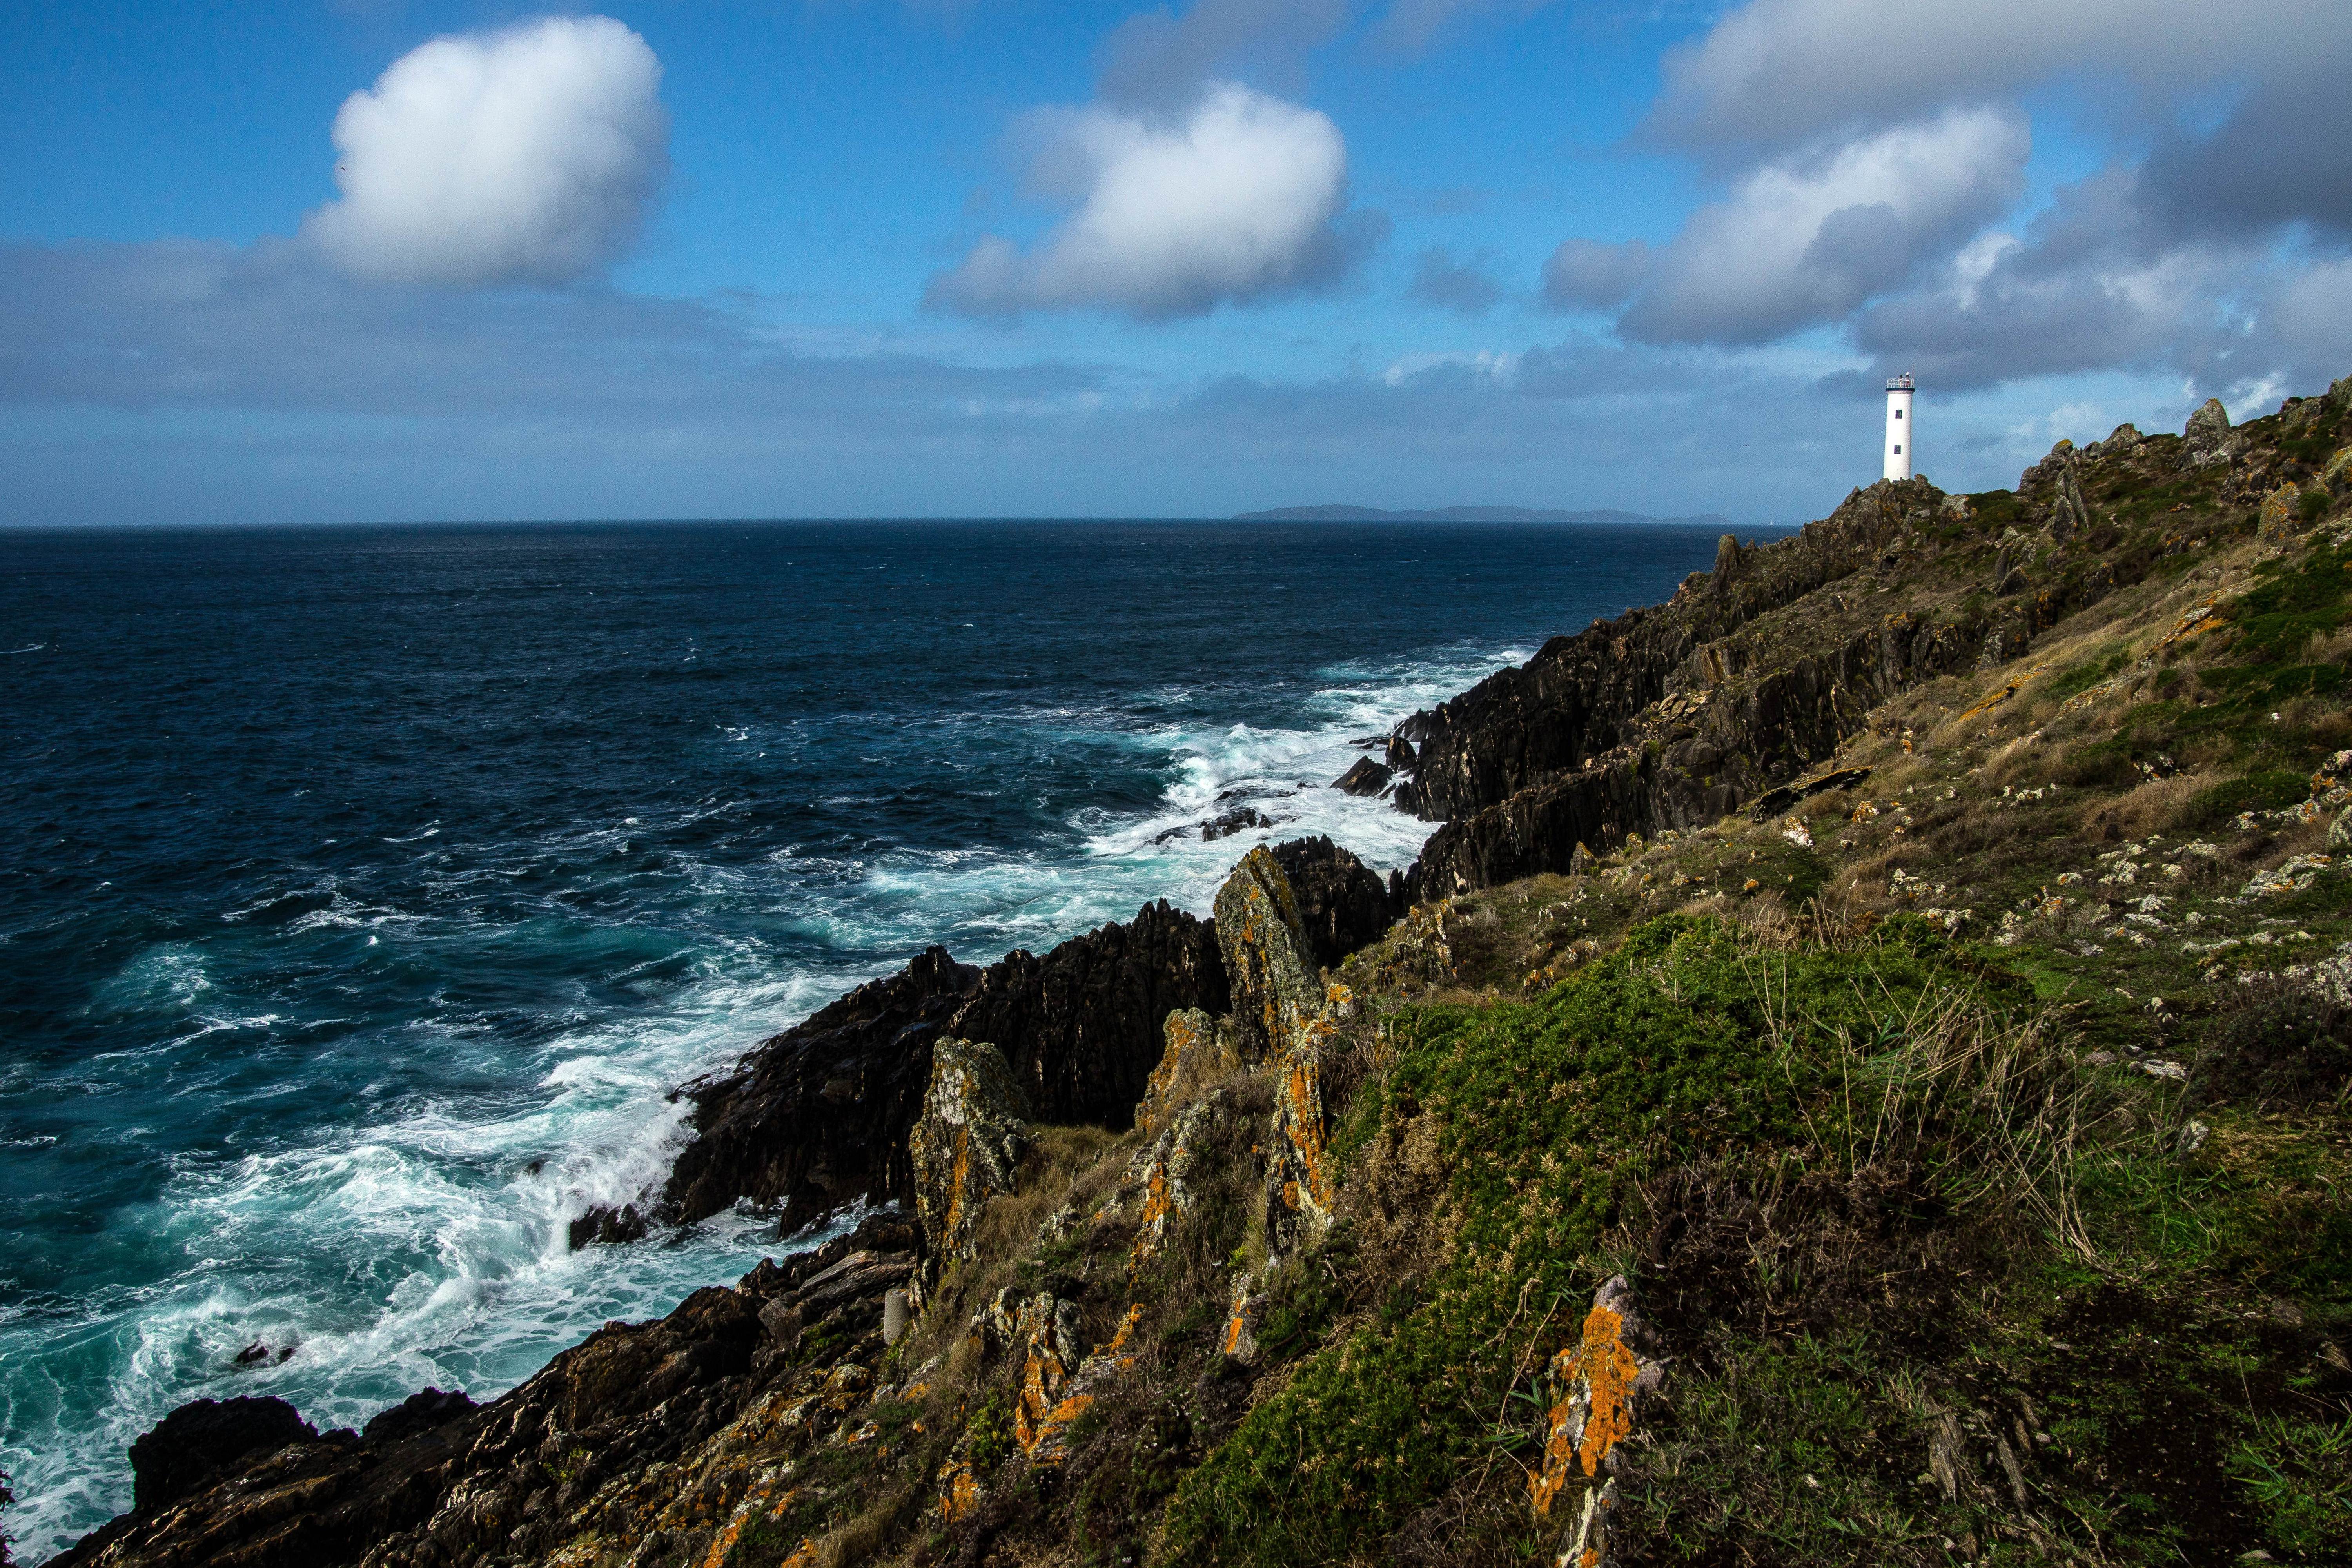
beach, landscape, sea, coast, rock, ocean, horizon, cloud, shore, wave, photo, cliff, cove, bay, terrain, material, body of water, spain, espaa, galicia, pontevedra, paisajes, tamron18270mmpzd, tamron18270, a77, cape, g, ggl1, gaby1, xovesphoto, sonya77, cabohome, gabrielcorua, xelodegalicia, 18270, sonya77v, donn, landform, geographical feature, wind wave